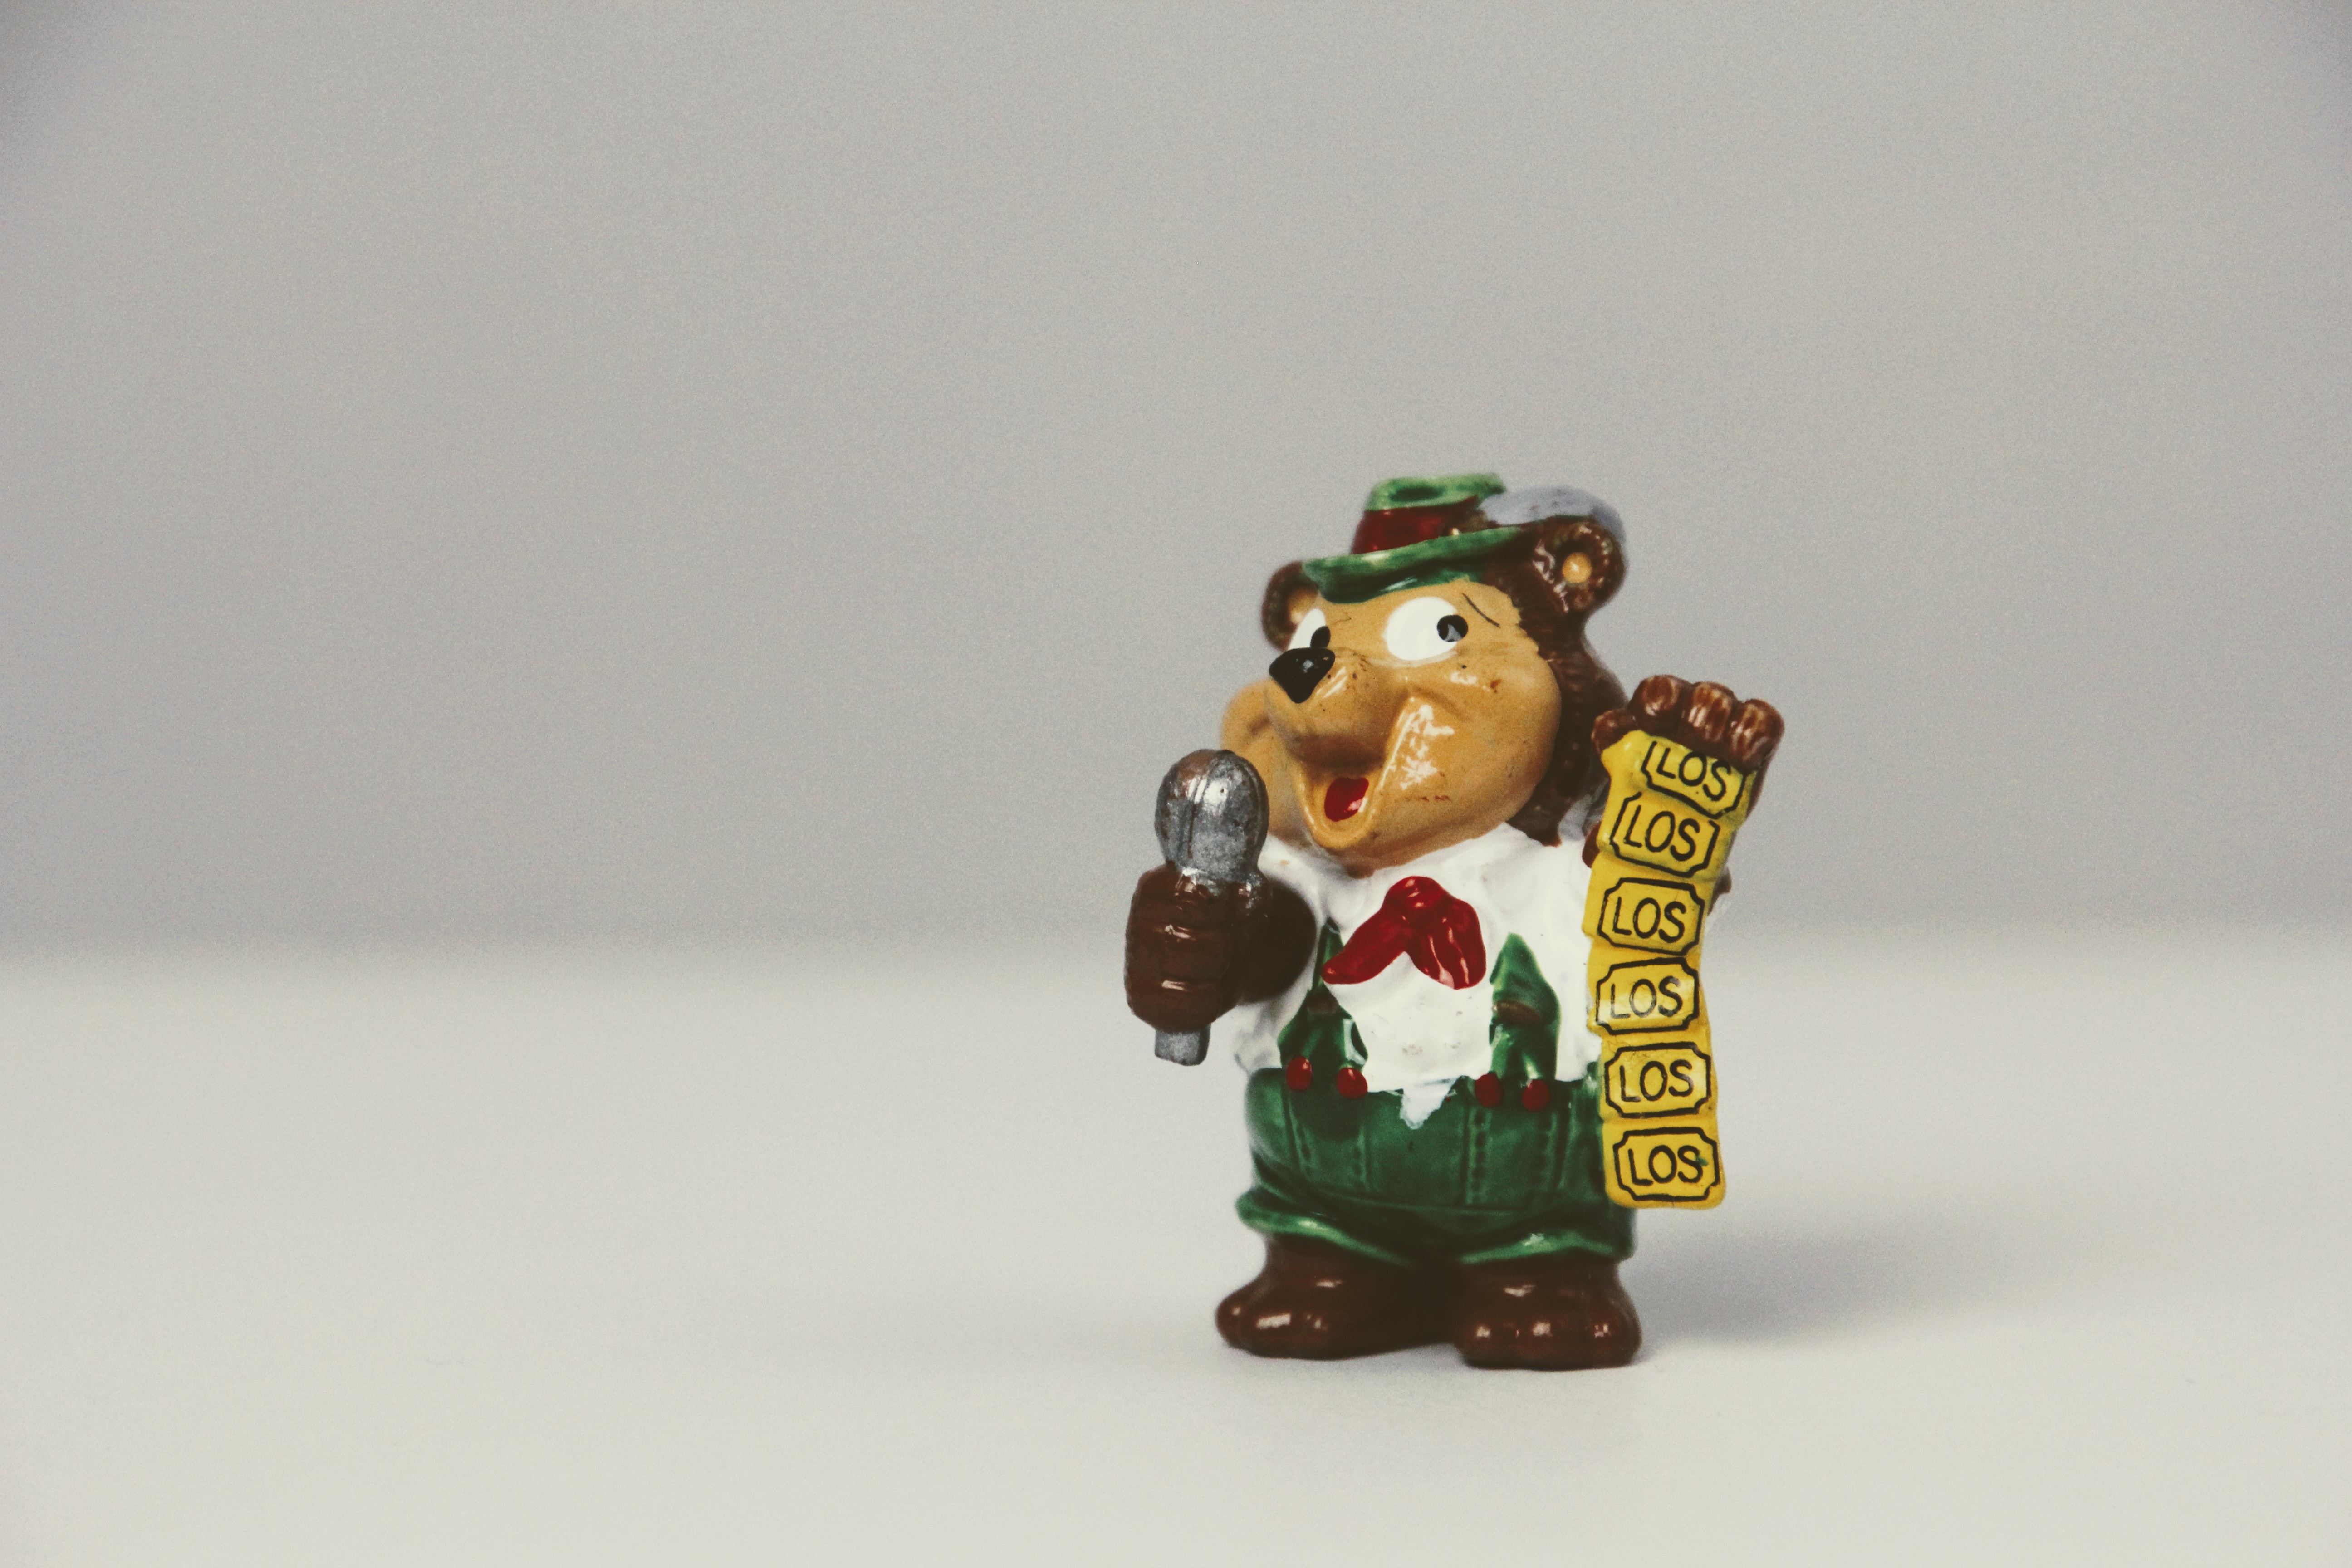
sweet, isolated, toy, miniature, figurine, toys, los, teddy, loose, year market, berraschungseifigur, top ten teddies, los shop seller